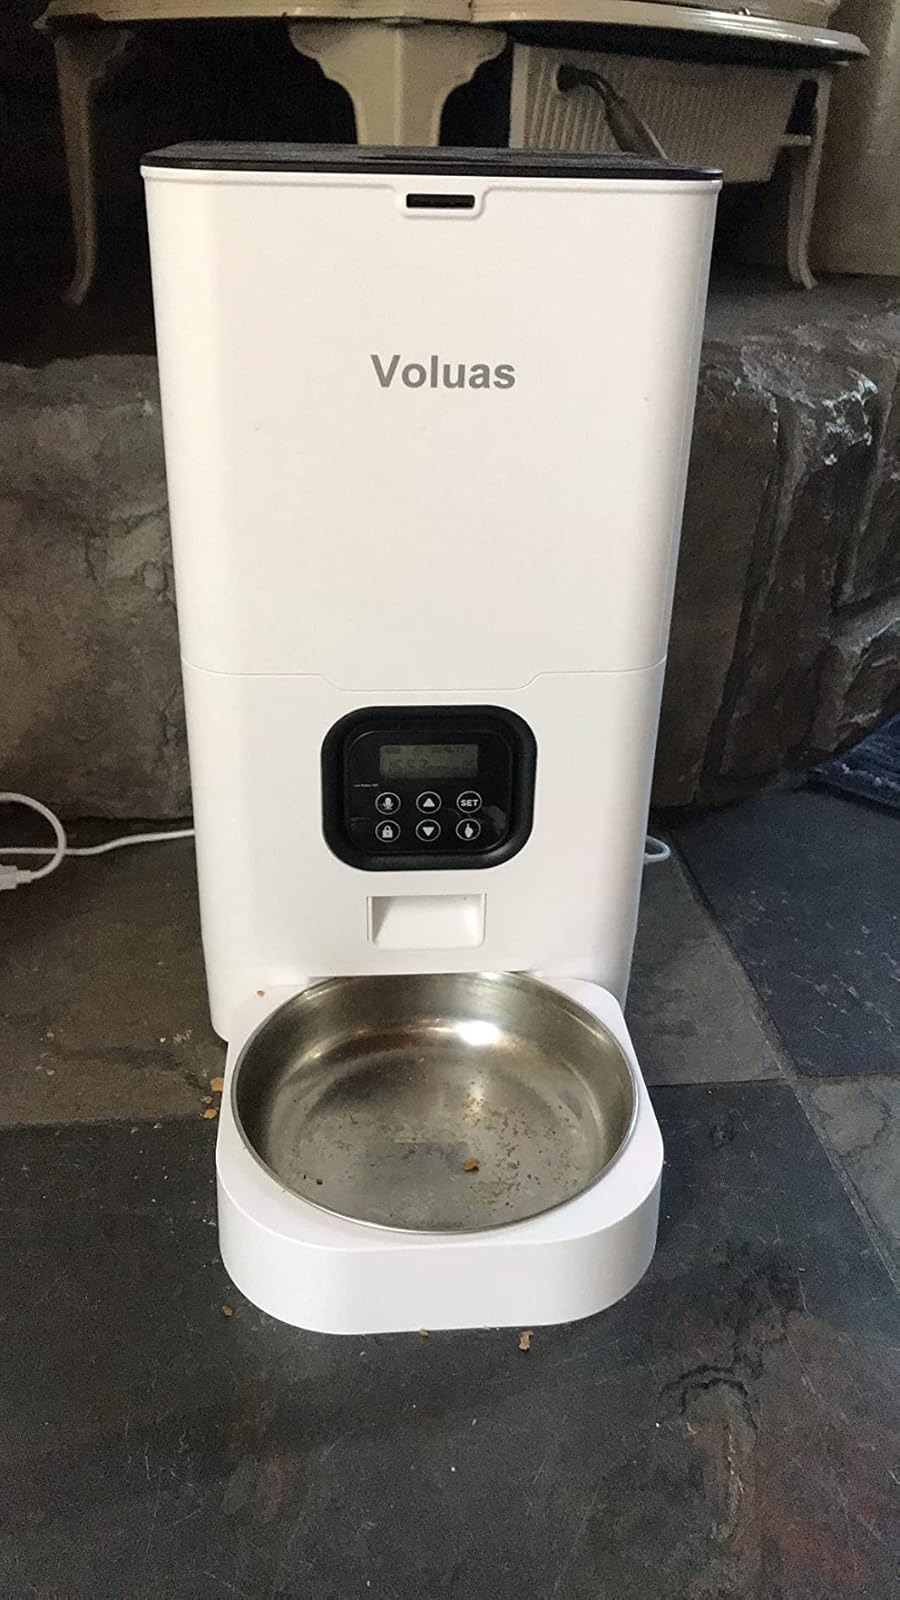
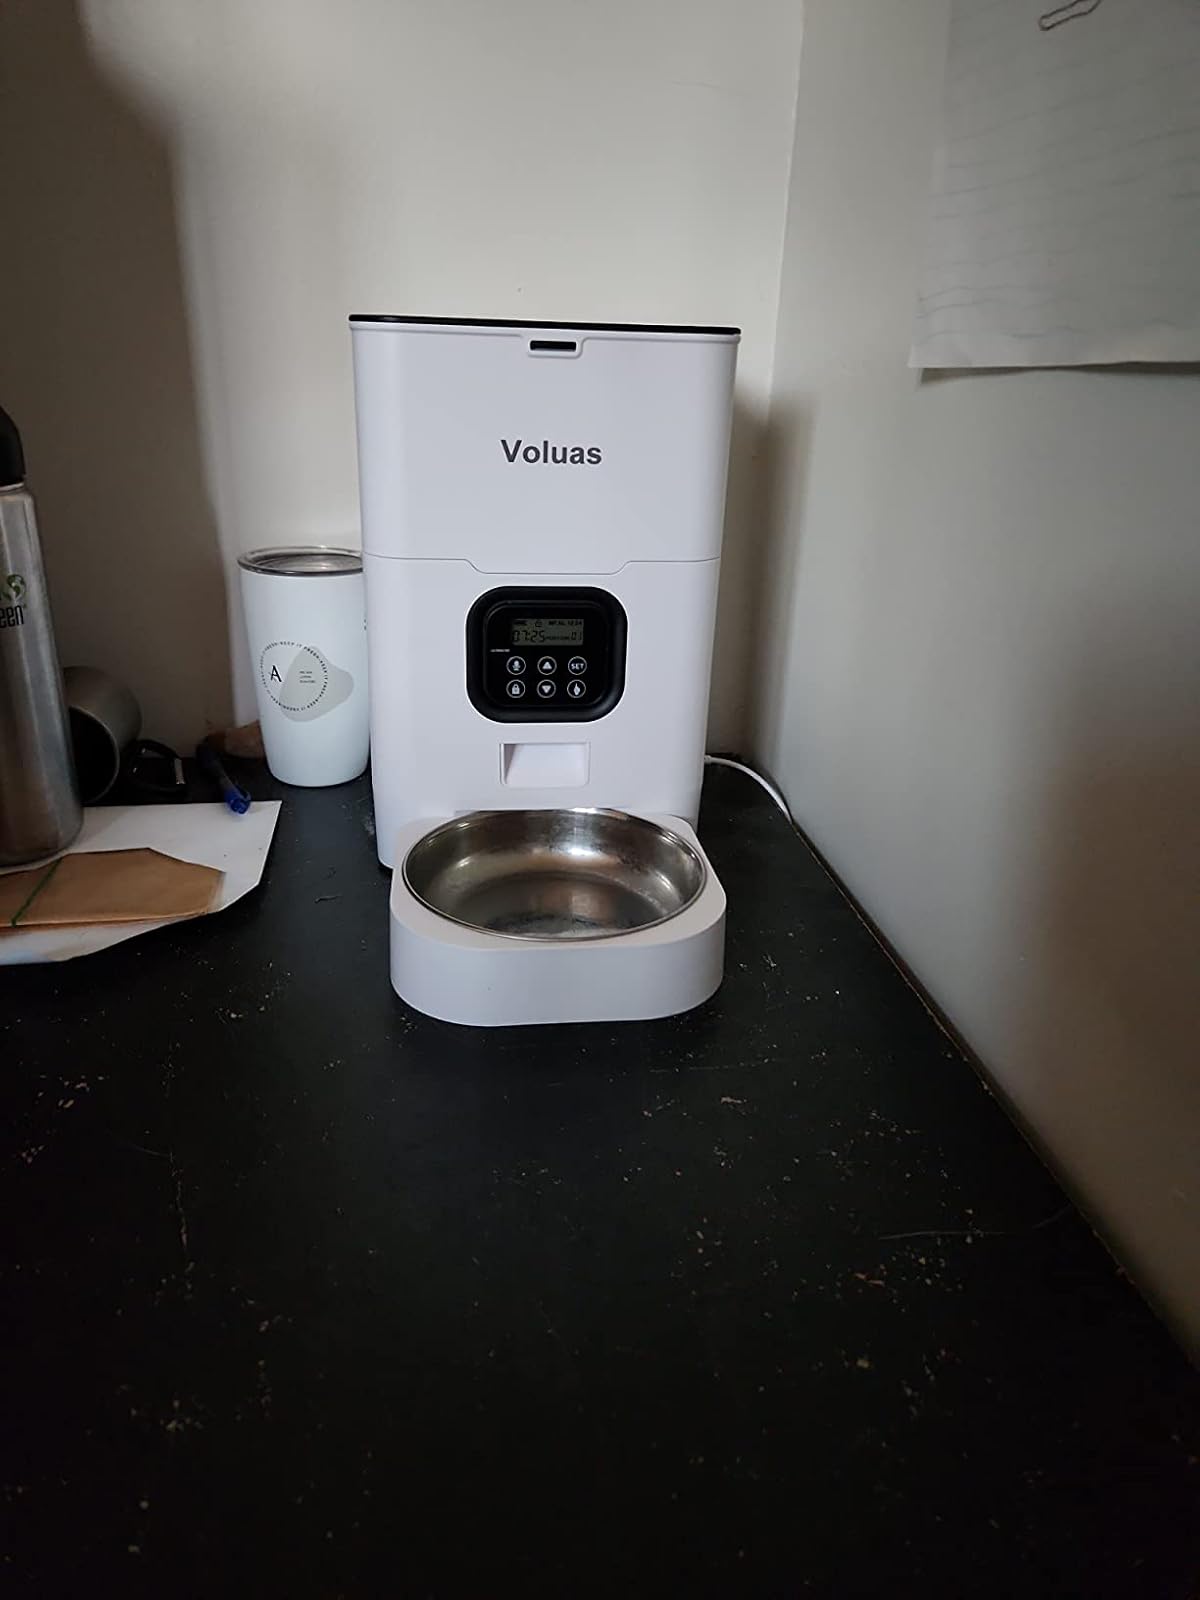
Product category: items_feeder
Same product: yes